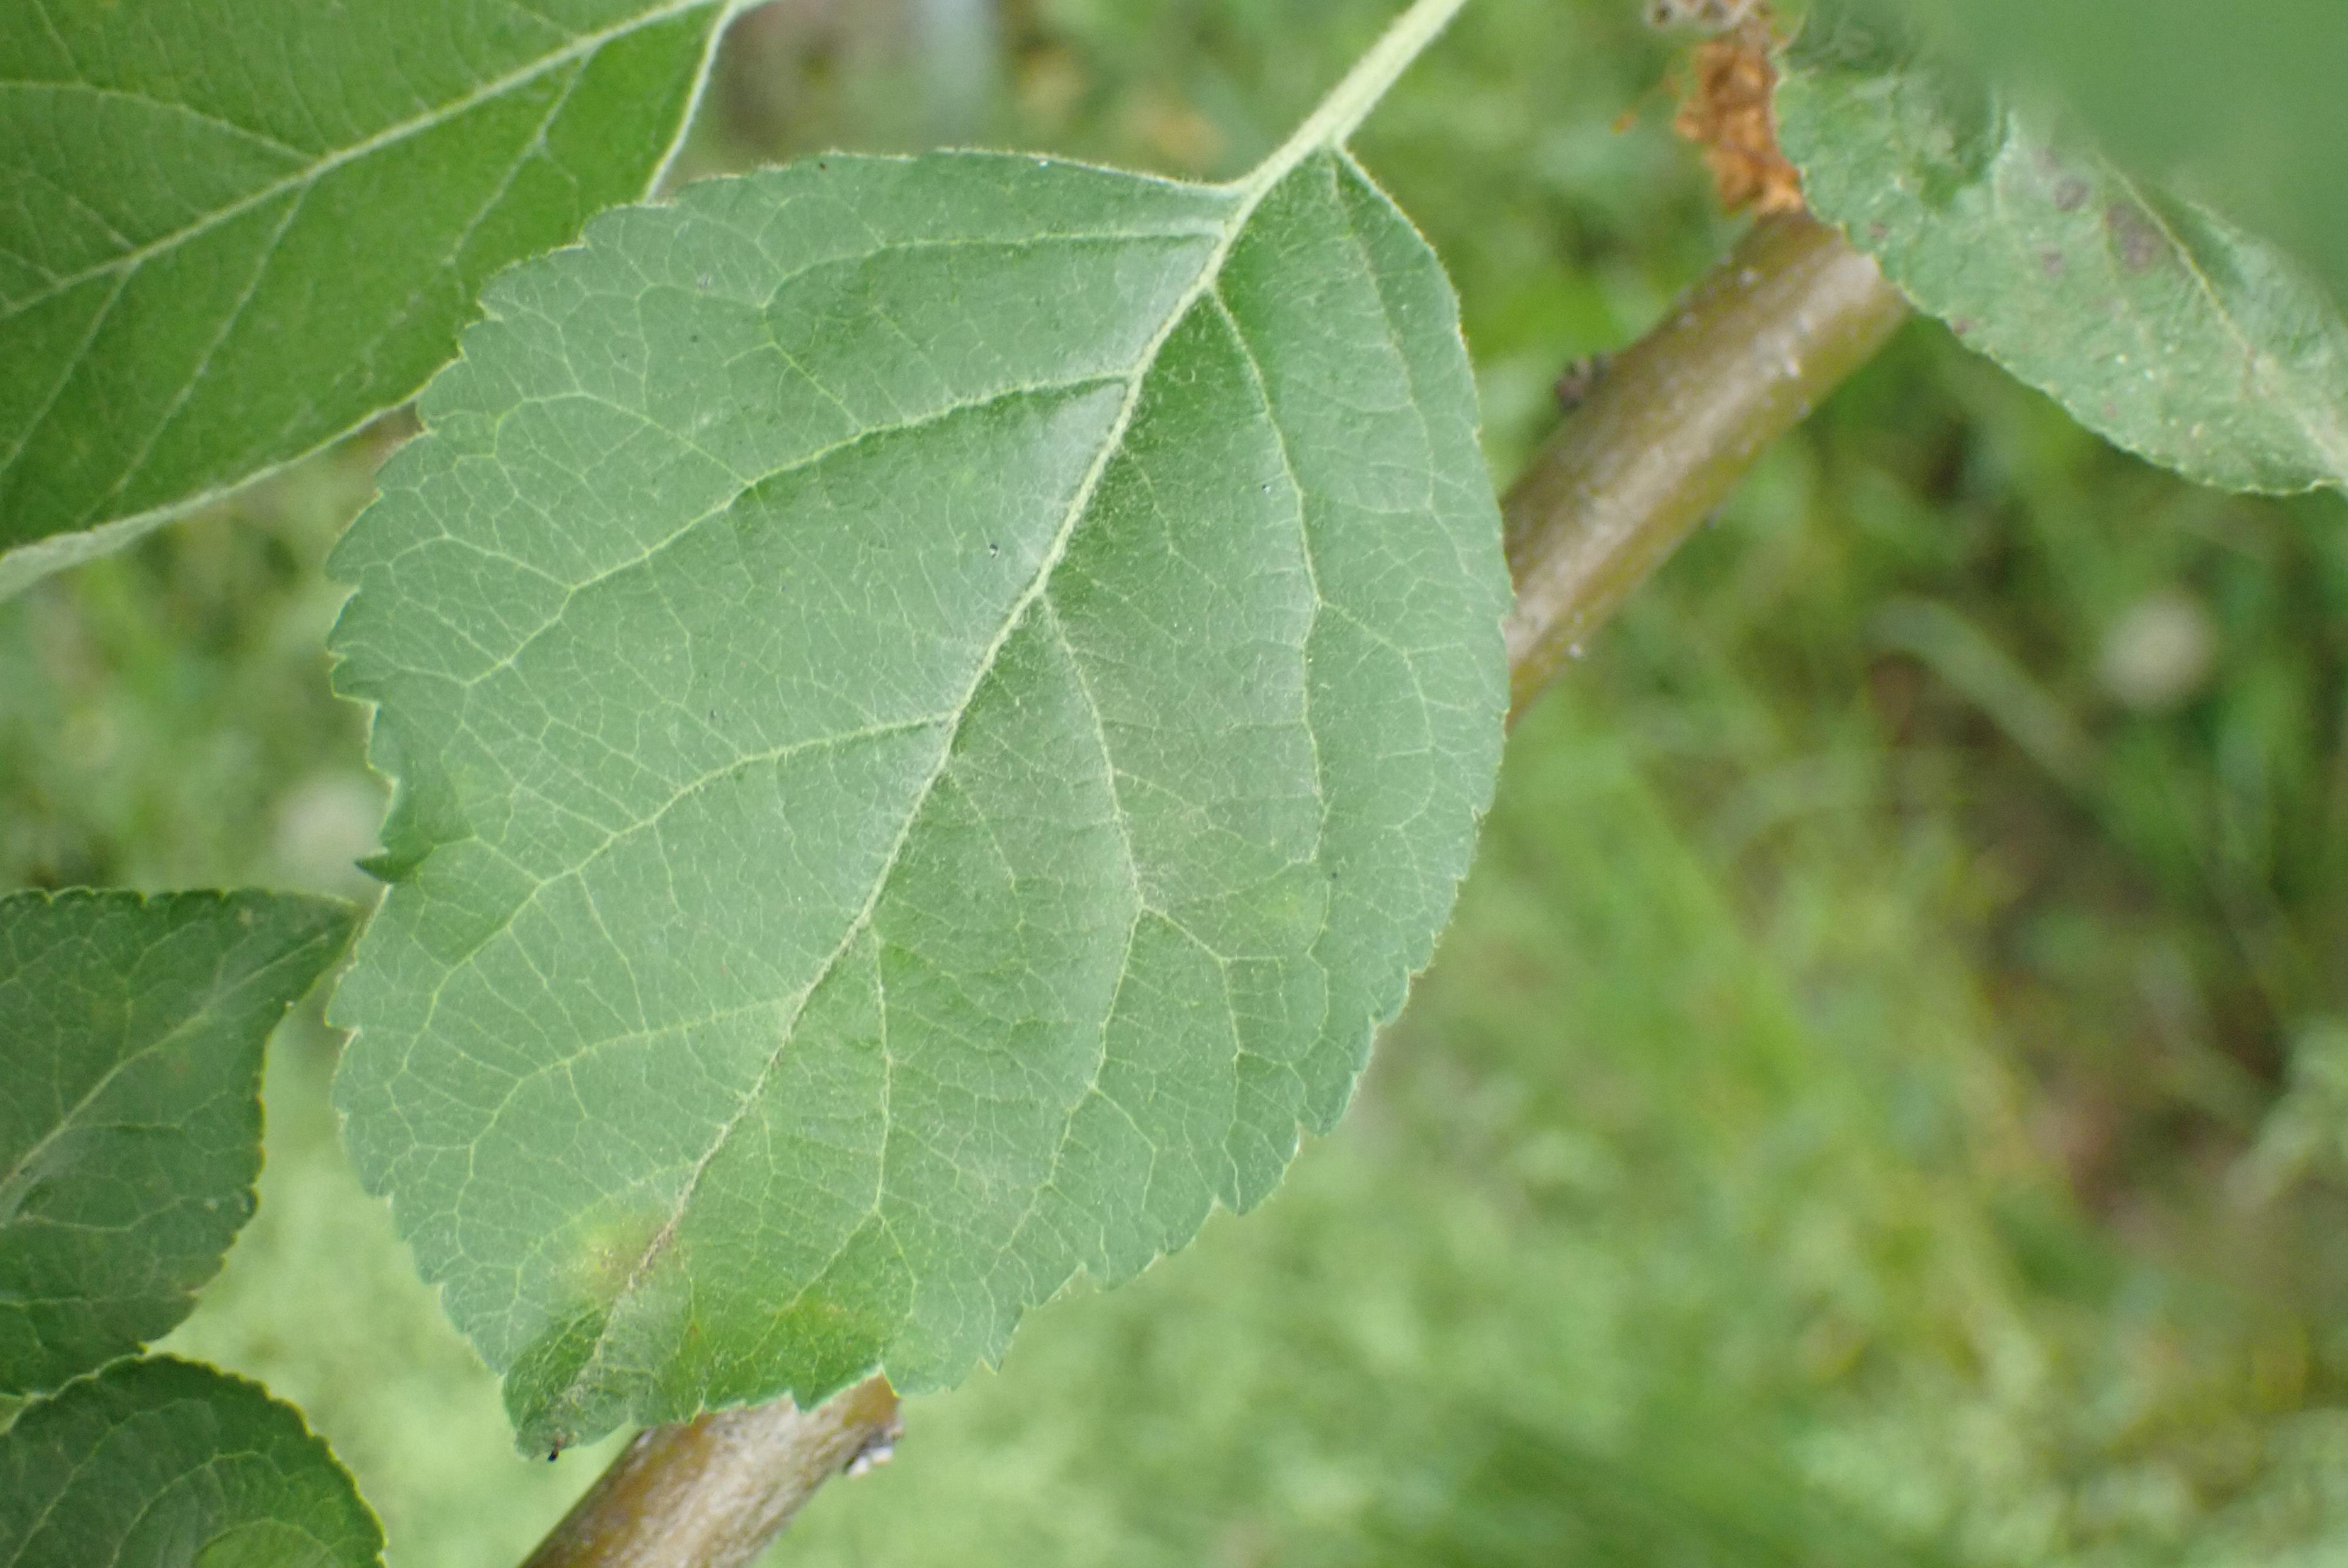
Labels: scab